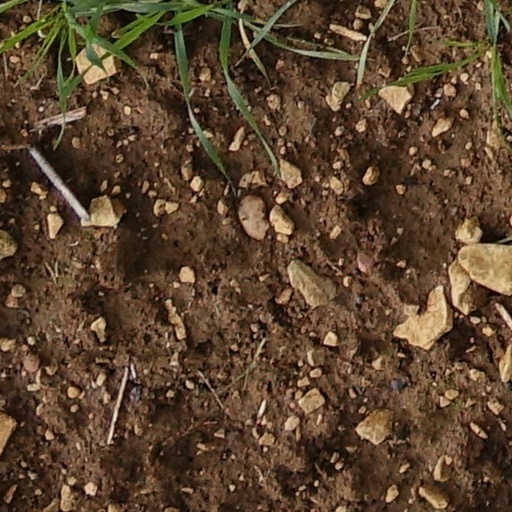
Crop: wheat